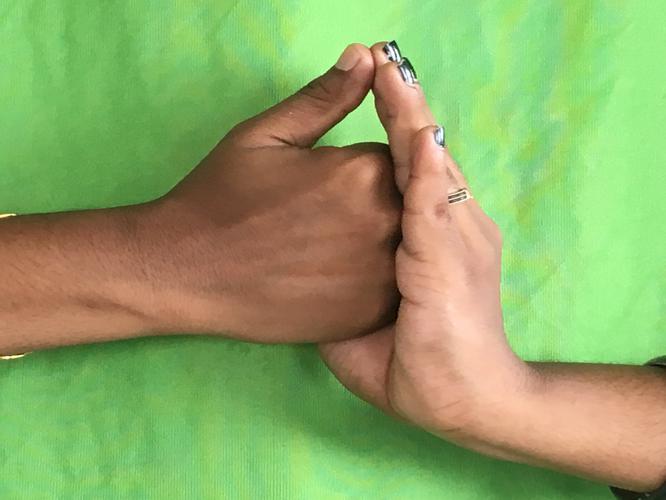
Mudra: Shanka
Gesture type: double_hand